Rock Manager

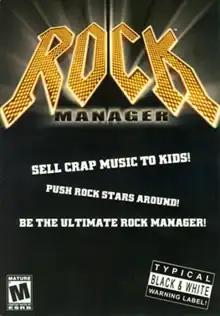

Rock Manager is a business simulation game for Microsoft Windows.